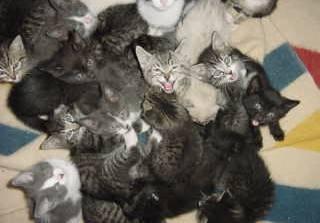
cat